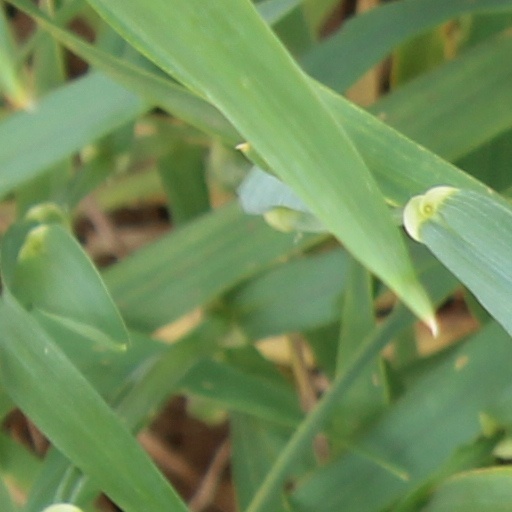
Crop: wheat